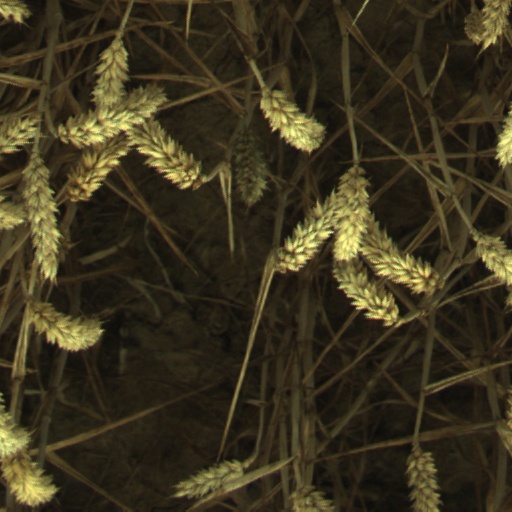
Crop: wheat